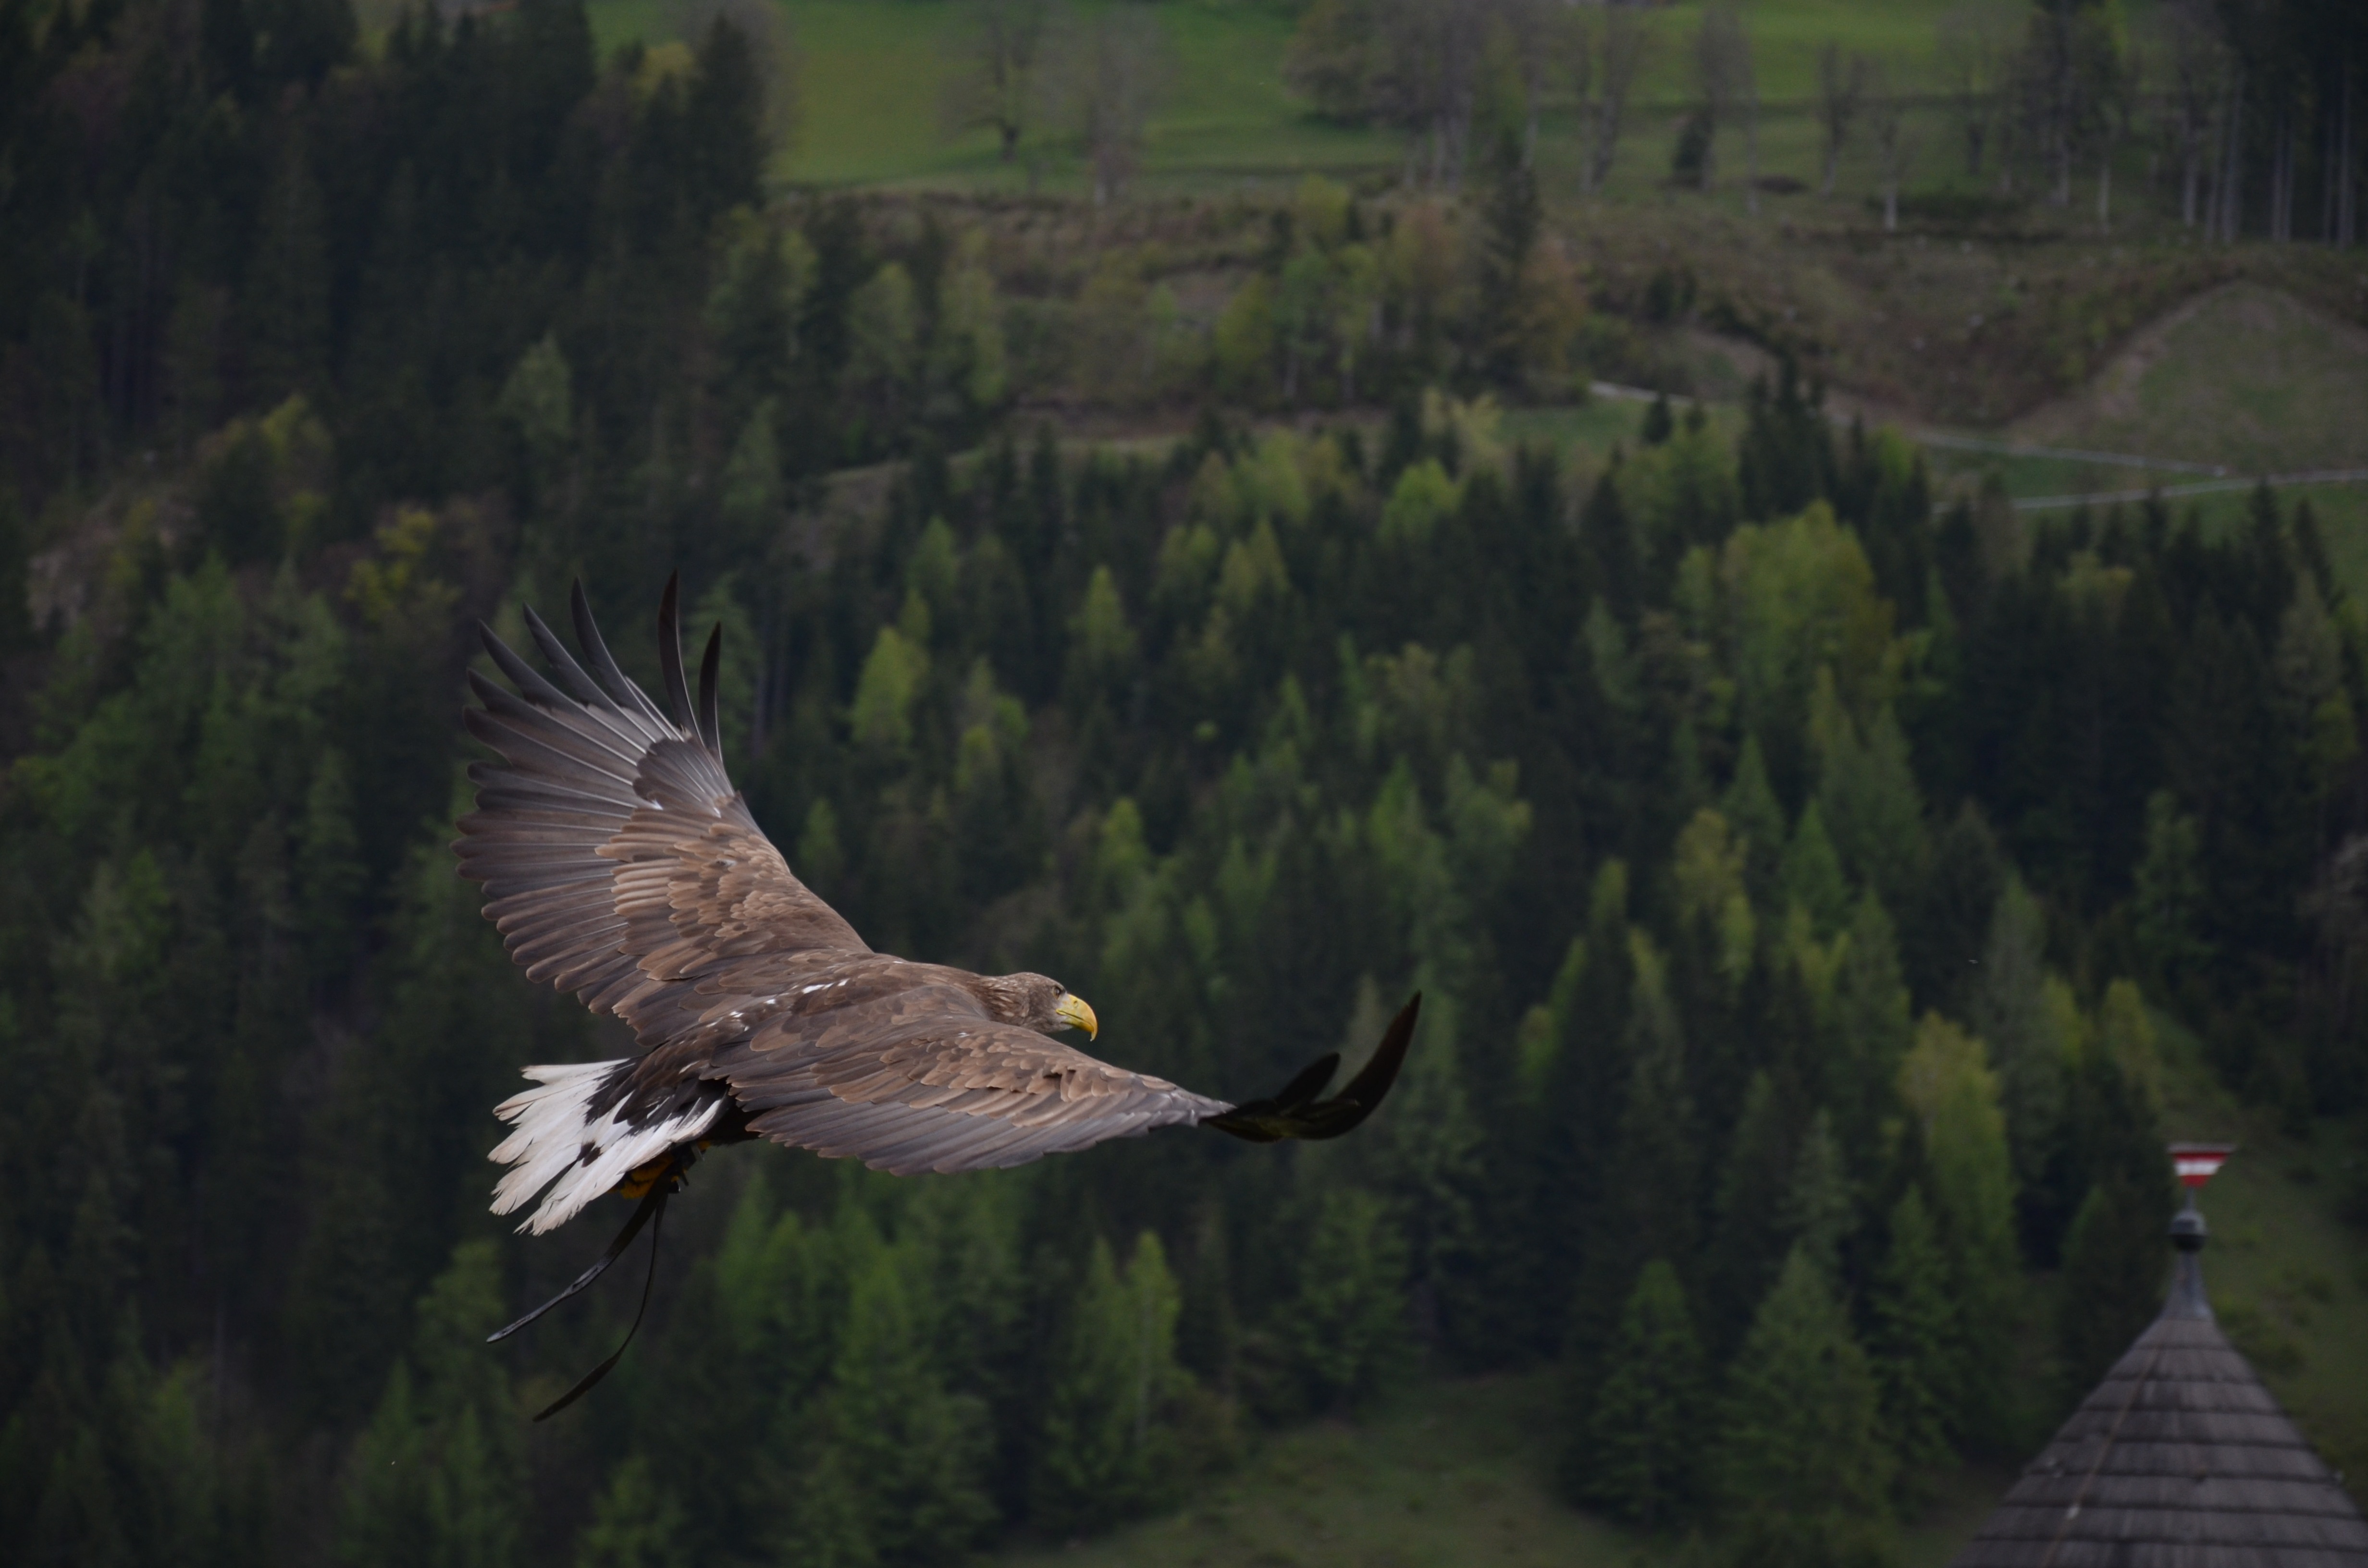
bird, wing, flying, fly, wildlife, flight, eagle, soaring, freedom, fauna, bird of prey, bald eagle, feathers, gliding, vertebrate, screenshot